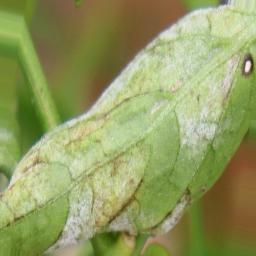
Label: powdery mildew